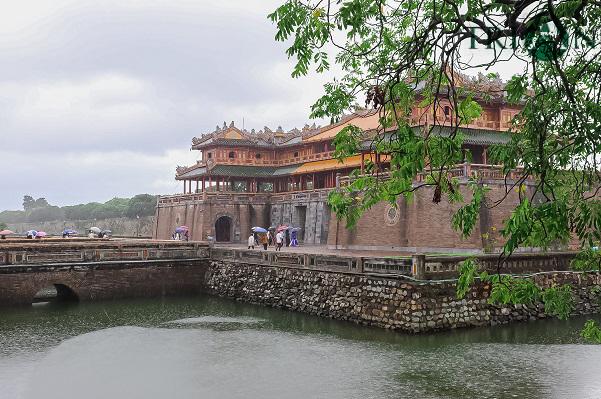
có nhiều người đang xuất hiện bên một toà thành cổ